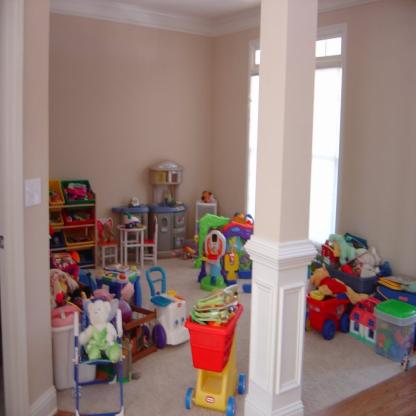
Scene: Indoor